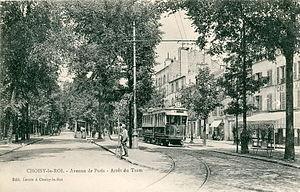
Carte postale ancienne éditée par Lerate à Choisy-le-RoiChoisy-le-Roi - Avenue de Paris - Arrêt du TramwayVue en moyen plan d'une motrice de la ligne 83 de la STCRP
La Société des transports en commun de la région parisienne, ou STCRP, est la société qui a exploité les transports de voyageurs en surface dans l'ancien département de la Seine de 1921 à 1941, pour le compte de cette collectivité.
Choisy-le-Roi est une commune française située dans le département du Val-de-Marne, en région Île-de-France.